Les Barils

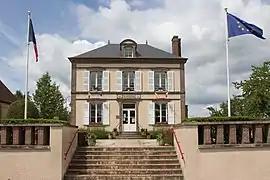
The town hall in Les Barils

Les Barils is a commune in the Eure department in Normandy in northern France.